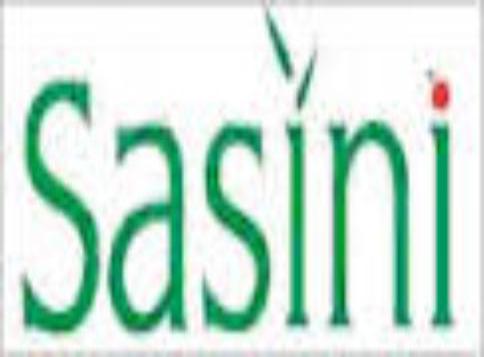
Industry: Food